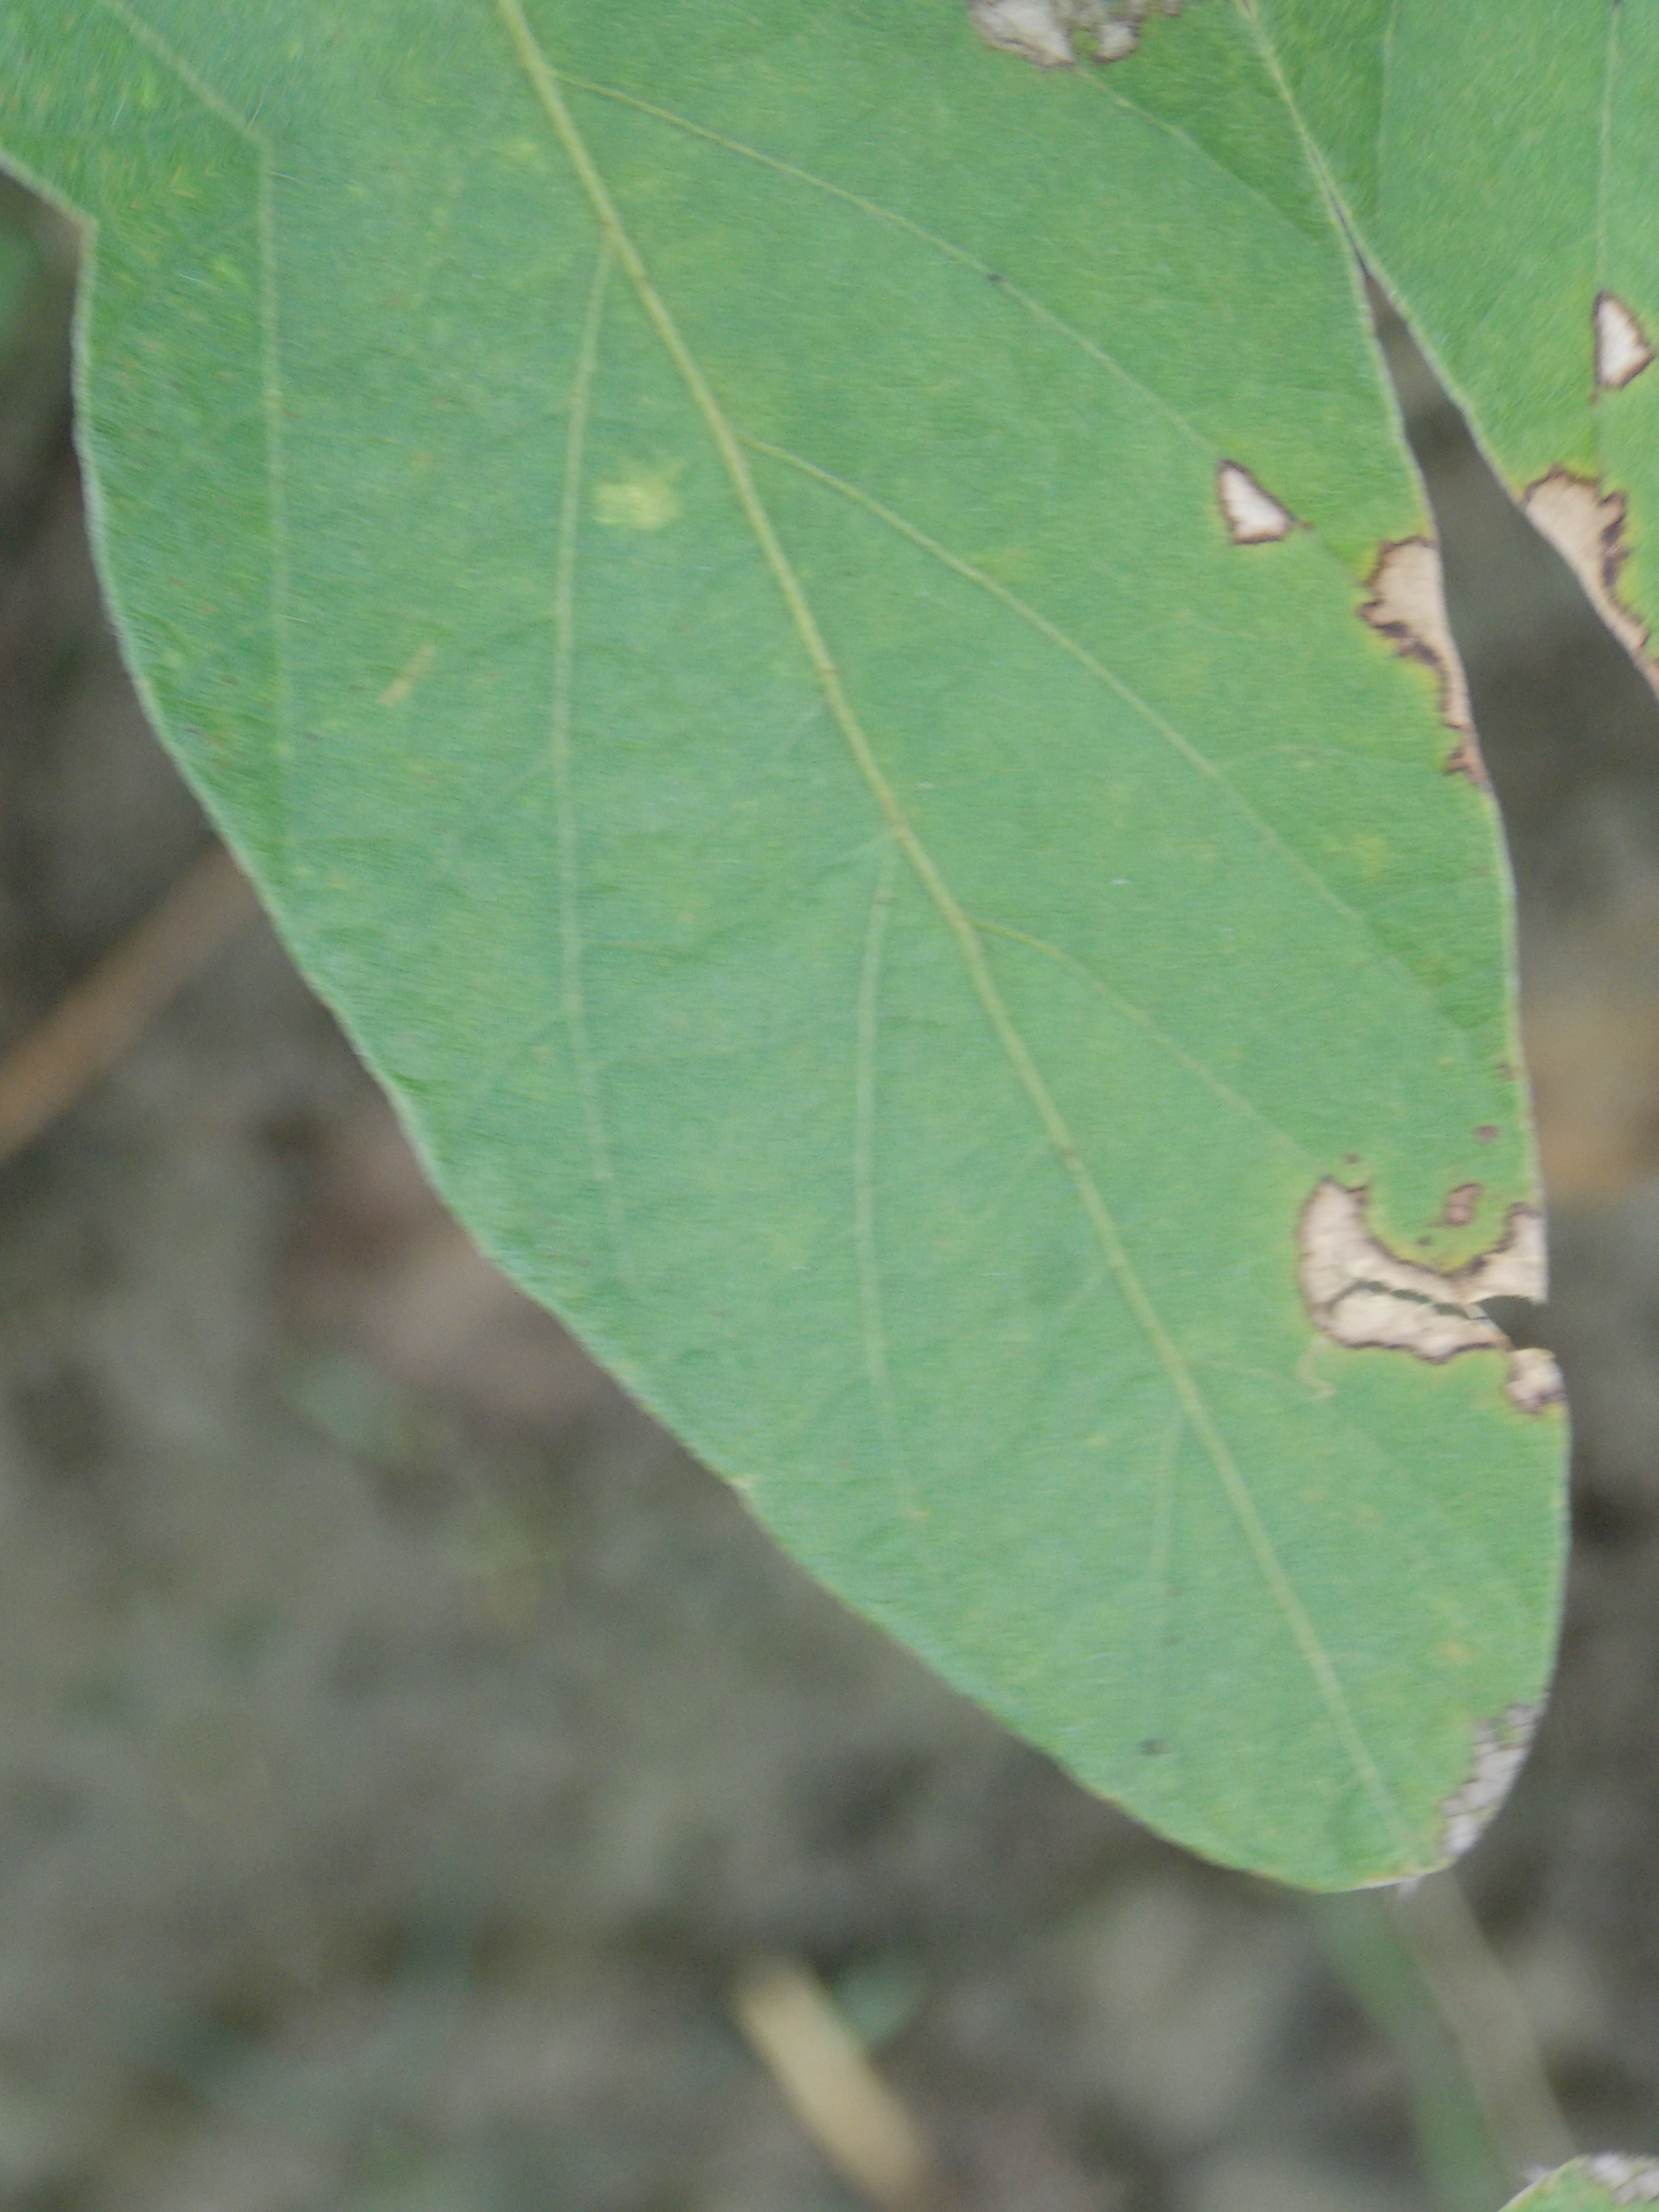
Label: Disease